Ezekiel Airship

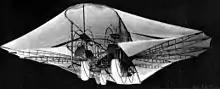
A 1901 photograph of the original Ezekiel Airship

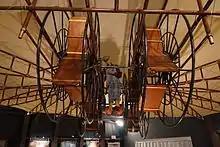
Ezekiel Airship replica, view from front and below

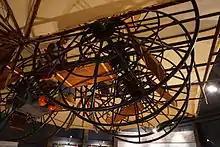
Ezekiel Airship replica, view from side and below

The aircraft was designed and built by Cannon along with a number of other local inventors who were affiliated with Cannon's investor-supported Ezekiel Airship Company. Built at the P. W. Thorsell Foundry in Pittsburg by three employees who worked full-time for Cannon, the project was financed by $20,000 in stock certificates.